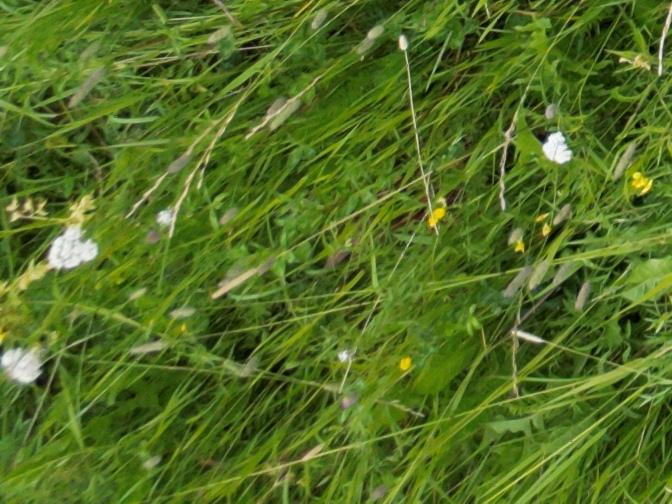
Flowers visible: yarrow flowers